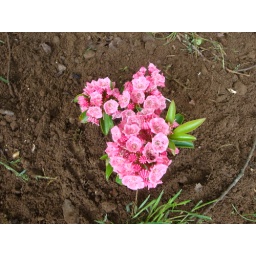
Planted the mountain laurel by the rock wall in the shade.